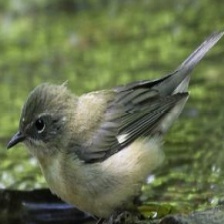
Species: BLACK THROATED WARBLER
Scientific name: SETOPHAGA CAERULESCENS